Snodhill Castle

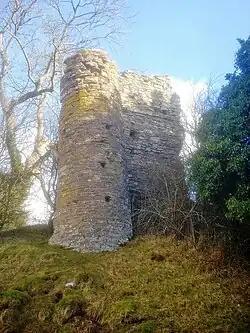
Snodhill Castle; the southwest corner of the high keep

Snodhill Castle is a ruined motte-and-bailey castle, about south of the village of Dorstone in west Herefordshire, England. It is recognized as one of the major castles of the Welsh Marches. It was built in the 11th century to secure the border between Norman England and the Welsh Princes. Archaeological excavations show that it was one of the first Norman castles in England to have stone-built fortifications, with more sophisticated defences being added in later centuries.